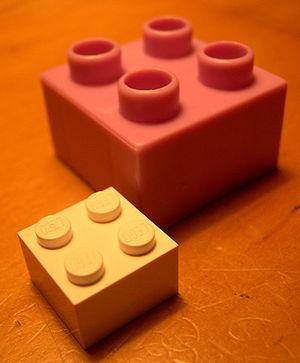
Les briques en plastique Duplo sont des jouets de la société Lego s'adressant aux enfants entre un an et demi et cinq ans.